Jurassica

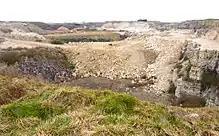
Yeolands Quarry – the proposed site of Jurassica.

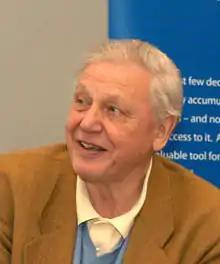
Sir David Attenborough, patron of Jurassica.

Jurassica was a planned visitor attraction in a disused quarry on the Isle of Portland, near Weymouth in Dorset, southern England. It was based on the Jurassic Coast, a World Heritage Site, and as a subterranean geological park, would have largely presented the prehistoric world. The attraction's location was chosen as Yeolands Quarry, a now disused quarry that was operational until the 21st century by Portland Stone Ltd. The quarry is deep, wide, and is on the eastern side of the island just south of The Grove village.